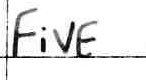
Label: five